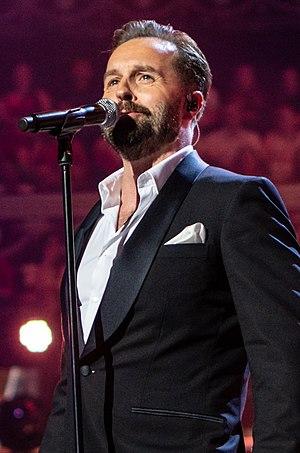
Alfred Giovanni Roncalli Boe, dit Alfie Boe est un ténor et un acteur britannique, connu pour son travail dans des comédies musicales.